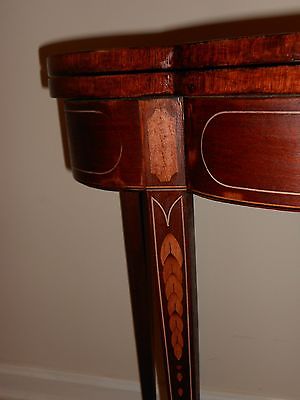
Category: table